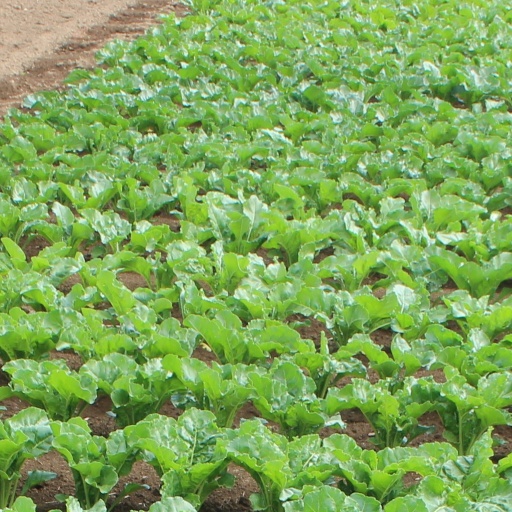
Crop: sugar beet